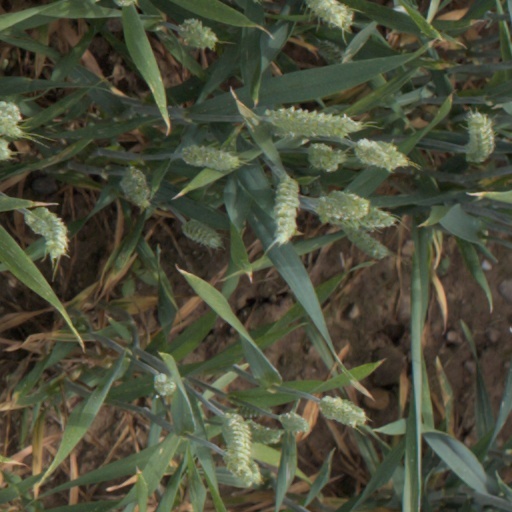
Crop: wheat